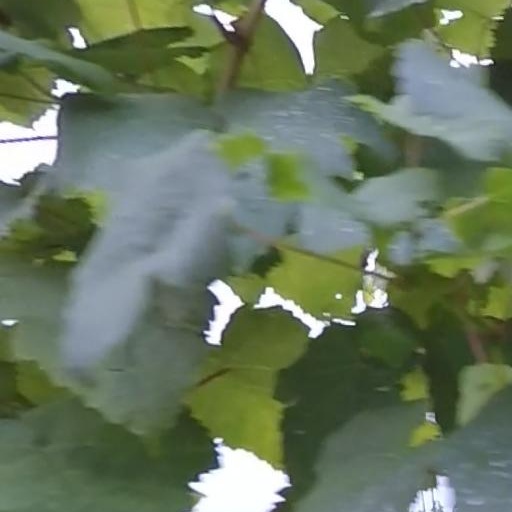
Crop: grape